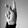
ASL letter: K